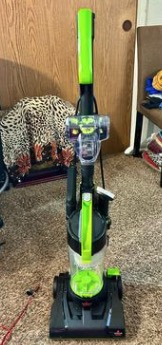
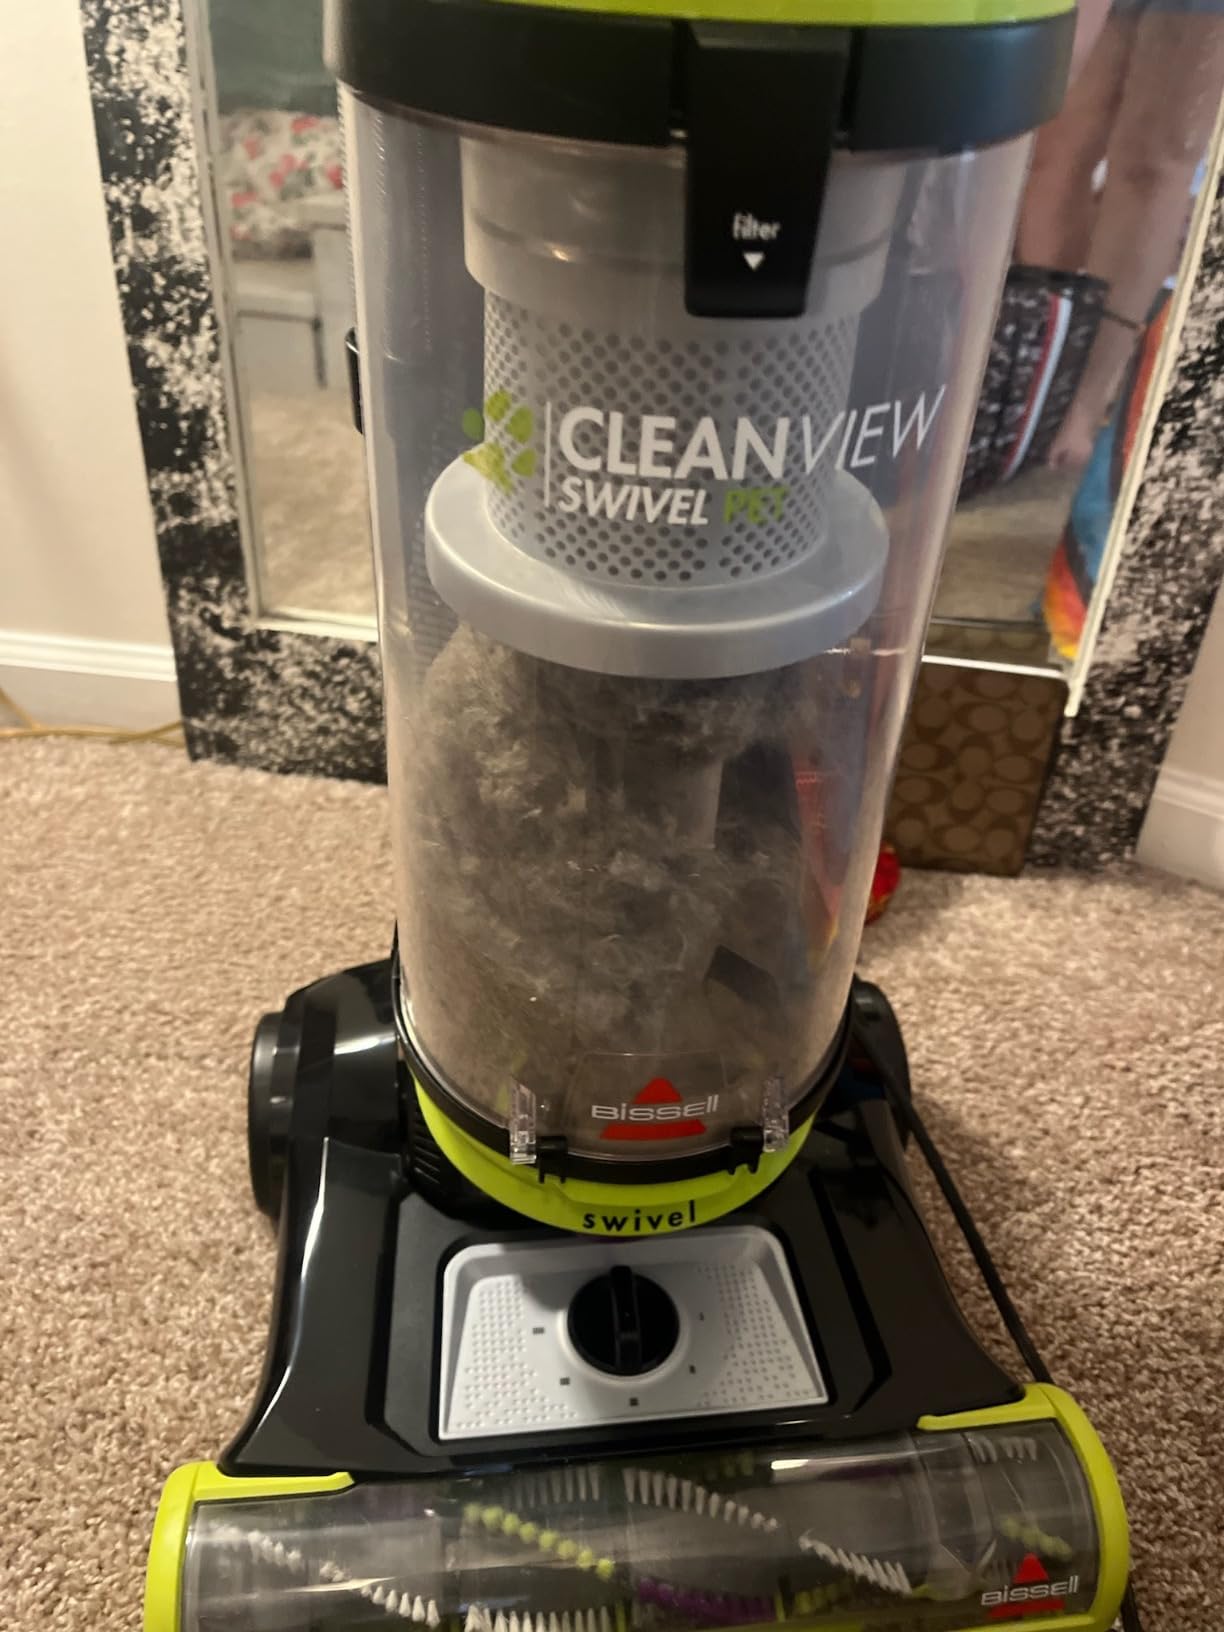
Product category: items_vacuum
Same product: no